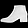
Label: Ankle boot